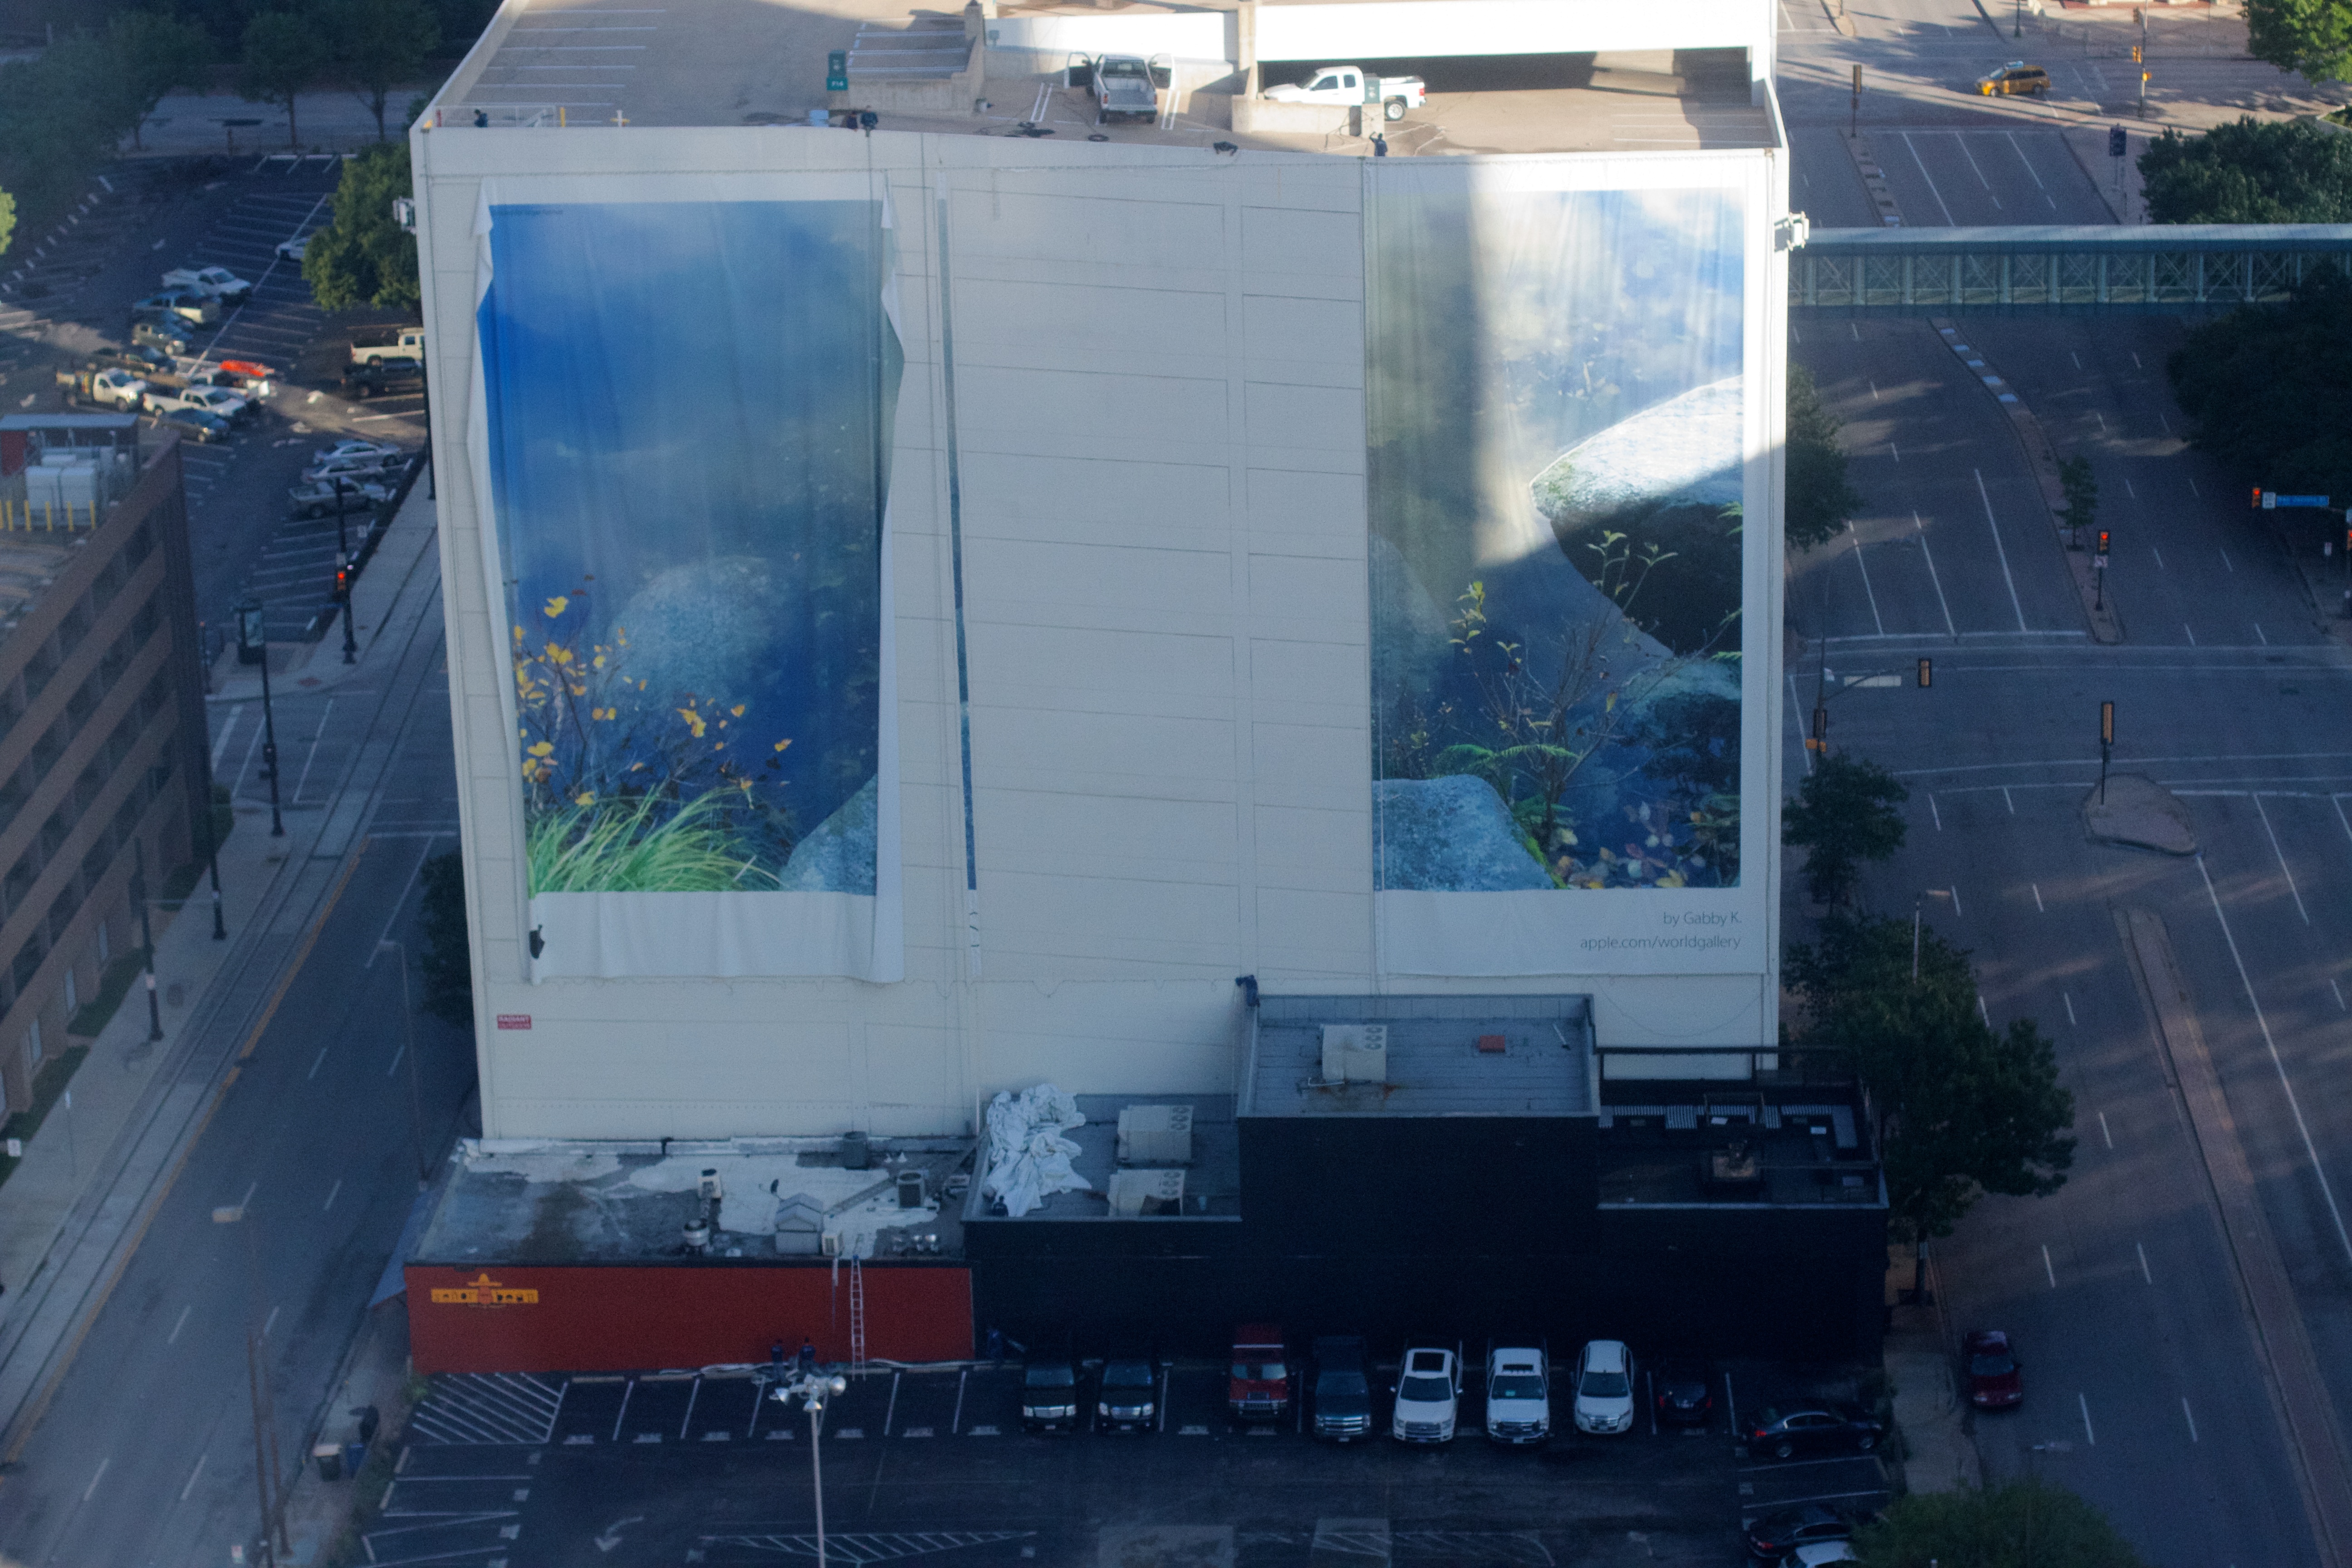
vehicle, blue, stadium, screenshot, urban area, atmosphere of earth